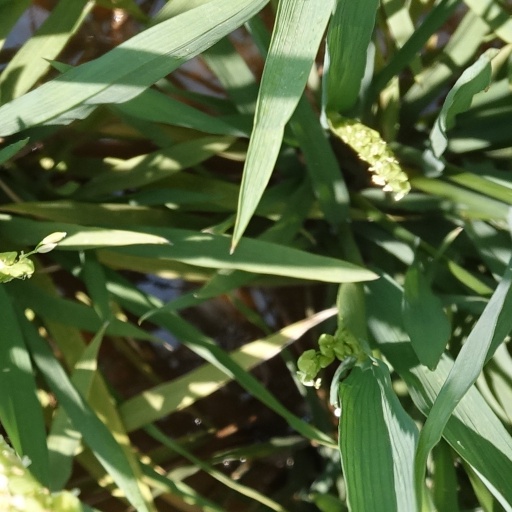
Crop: rice